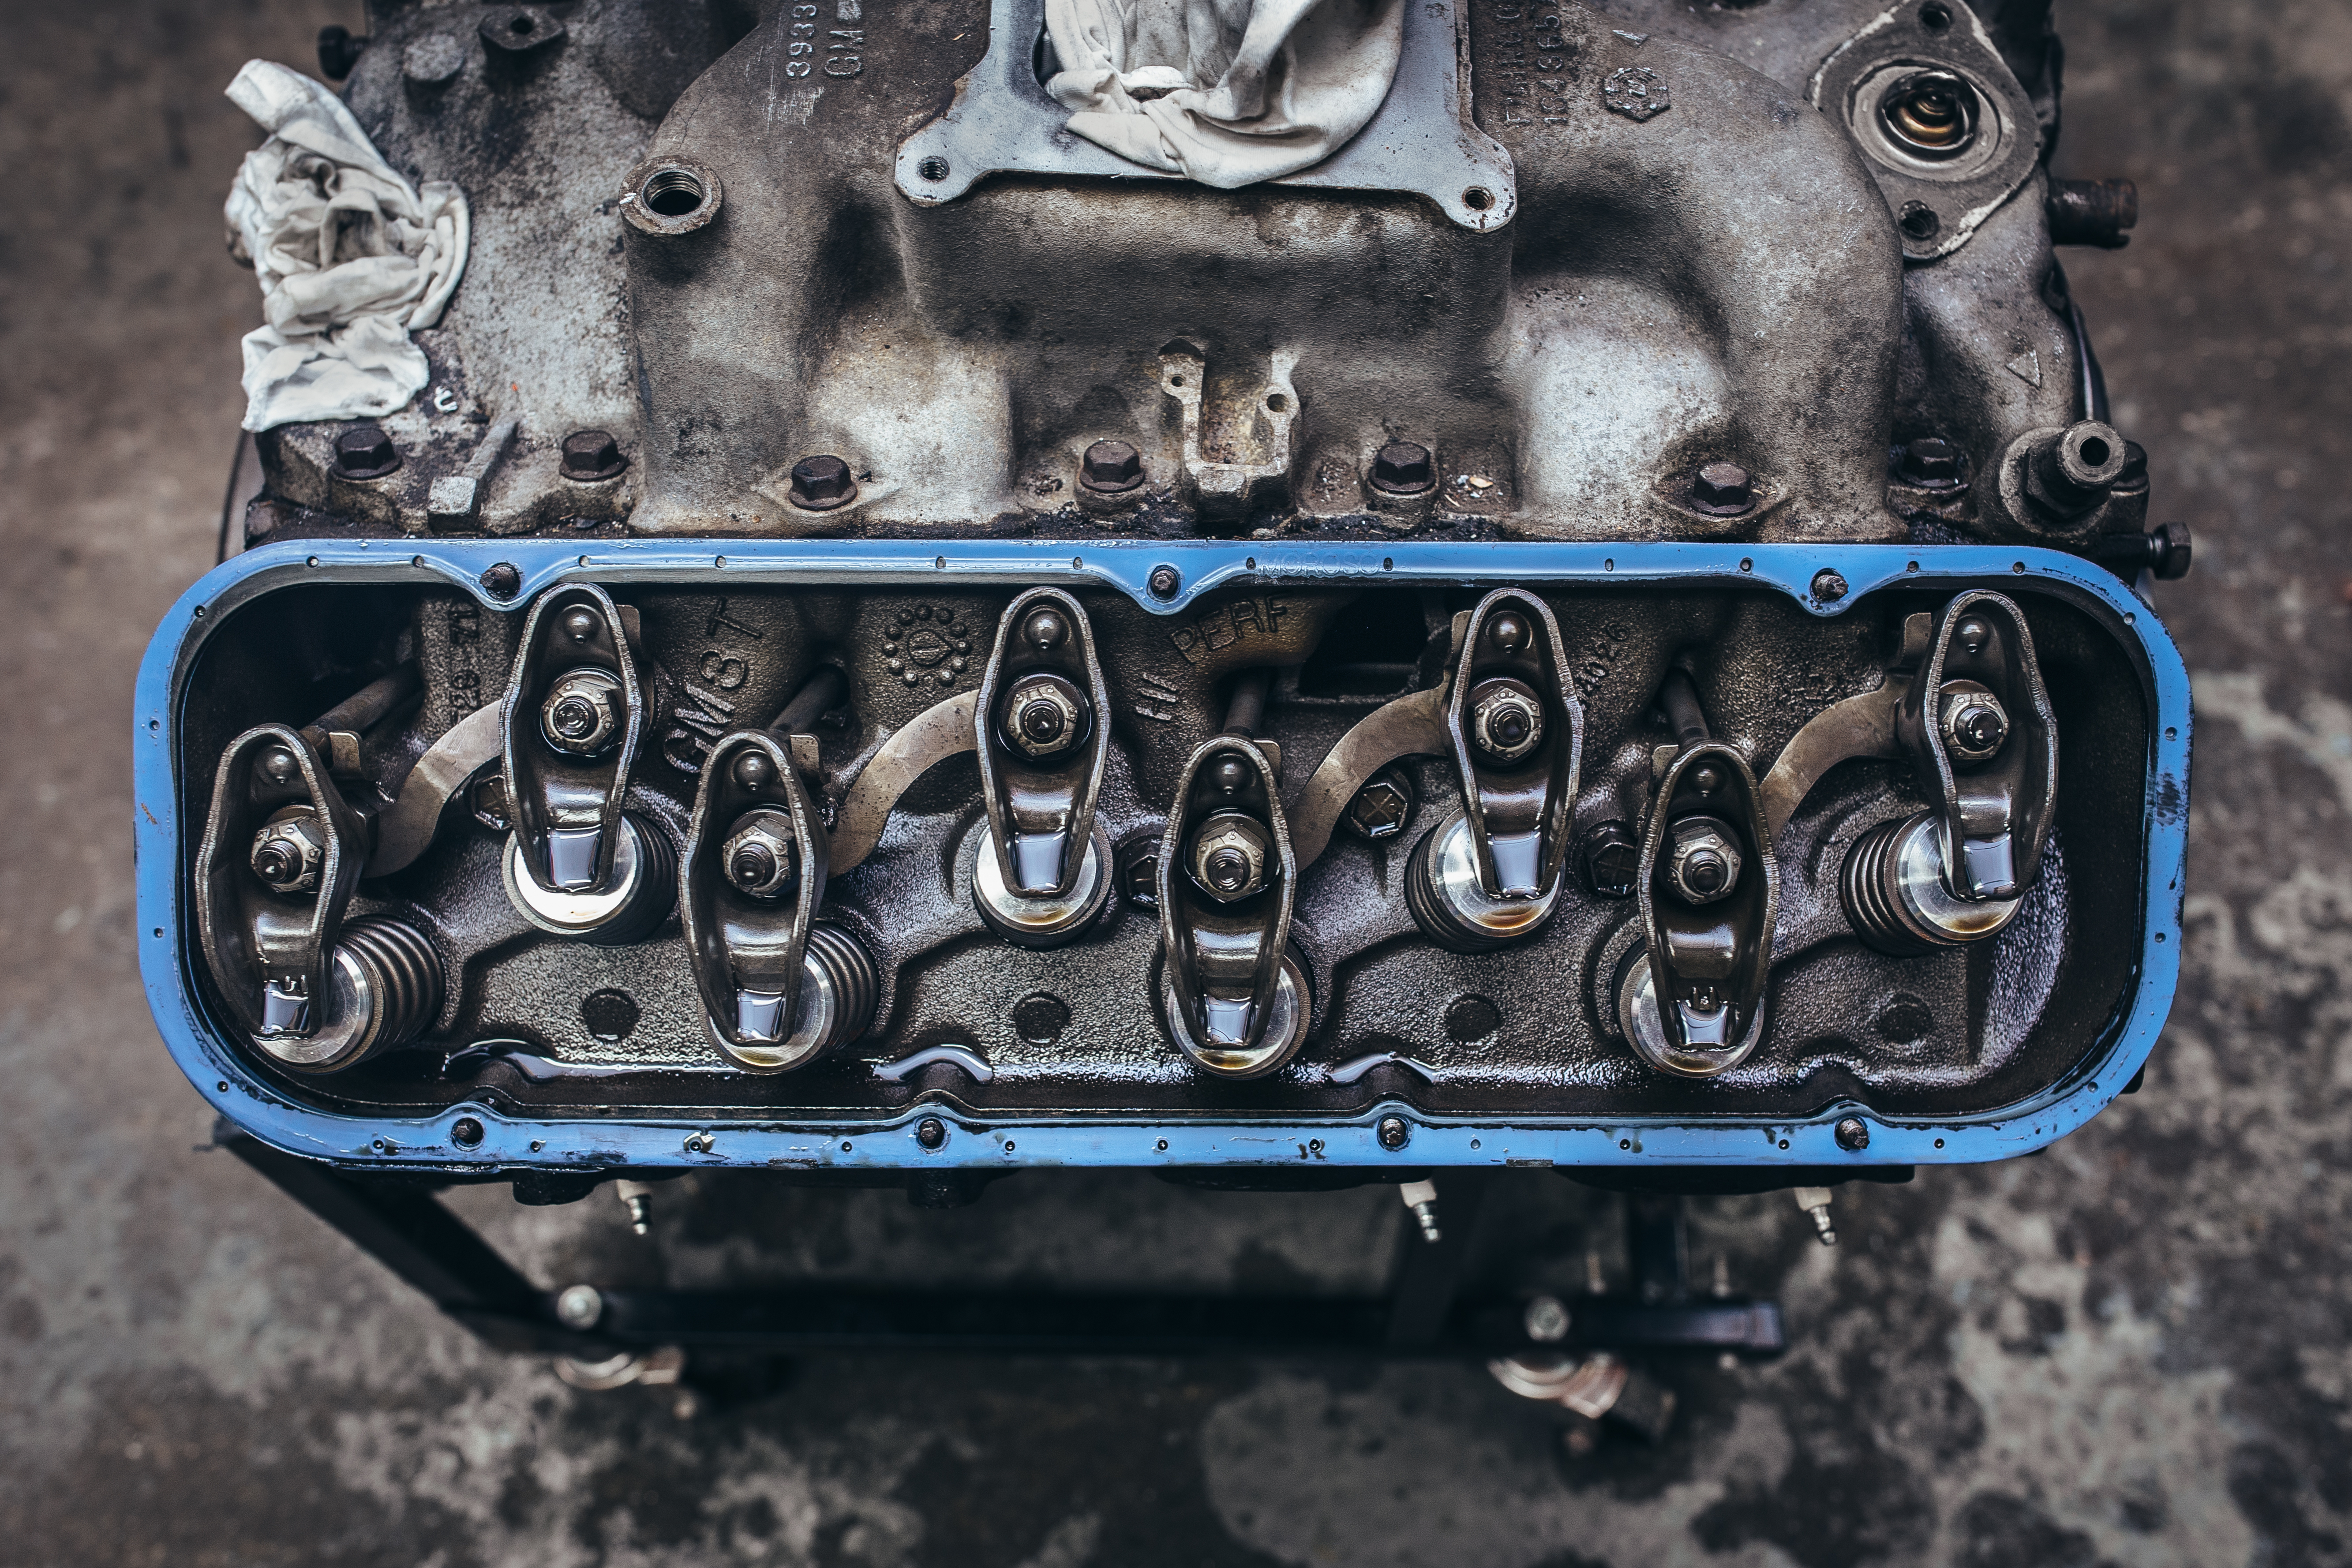
car, wheel, vehicle, bumper, engine, auto part, automotive exterior, automotive engine part